August Burns Red

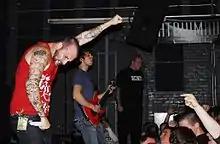
August Burns Red performing live in 2011

"Leveler" was released on June 21, 2011, in two forms; standard and deluxe. The deluxe version of "Leveler" contains four extra songs, including an acoustic version of the song "Internal Cannon". The album sold particularly well compared to their other releases, with 29,000 of its opening first week-copies being sold in the United States alone. These sales had the record land at position 11 on The "Billboard" 200 chart. After the release, August Burns Red took part on the main stage of the 2011 Vans Warped Tour.